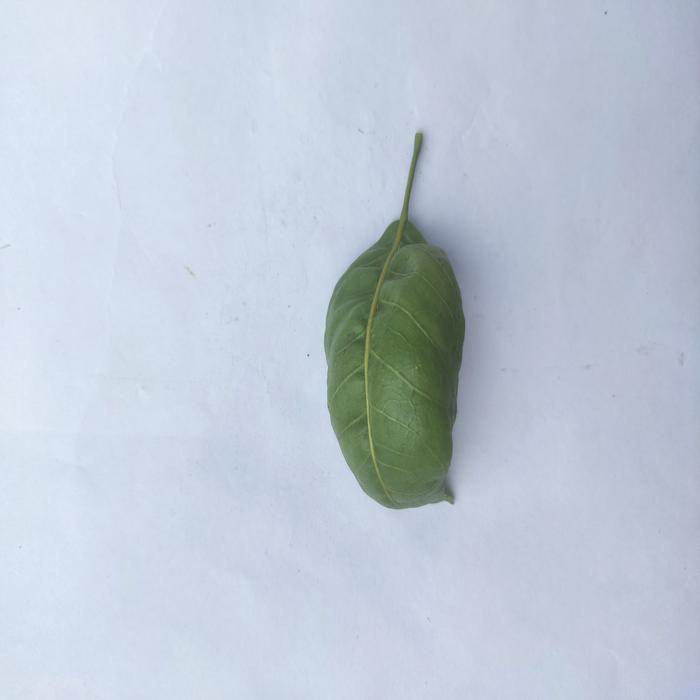
Crop: Aegle Marmelos
Leaf condition: Leaf_Curl